Fighting Masters

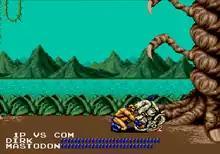
Gameplay screenshot showcasing a match between Dirk and Mastodon

"Fighting Masters" is a fighting game where the player fights against other opponents in one-on-one matches and the fighter who manages to deplete the health bar of the opponent wins the bout, becoming the winner of the match.